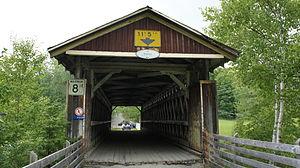
Pont couvert Narrows, Fitch Bay, Québec, Canada
Le pont Narrows, aussi connu sous le nom de pont de Fitch Bay fut construit en 1881. Il est l'un des plus anciens ponts couverts encore en place au Québec. Il remplaça le pont conventionnel construit en 1802 qui reliait les villes de Georgeville et de Stanstead Plain.
Cette liste recense les biens du patrimoine immobilier de l'Estrie inscrits au répertoire du patrimoine culturel du Québec. Cette liste est divisées par municipalité régionale de comté géographique.